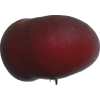
Label: nectarine_flat